The Pianist (2002 film)

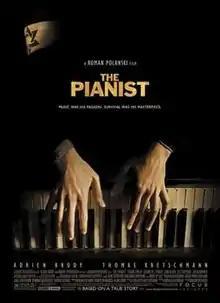
US Theatrical release poster

The Pianist is a 2002 biographical film produced and directed by Roman Polanski, with a script by Ronald Harwood, and starring Adrien Brody. It is based on the autobiographical book "The Pianist" (1946), a memoir by the Polish-Jewish pianist, composer and Holocaust survivor Władysław Szpilman. The film was a co-production by France, the United Kingdom, Germany and Poland.